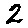
Label: 2